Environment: real
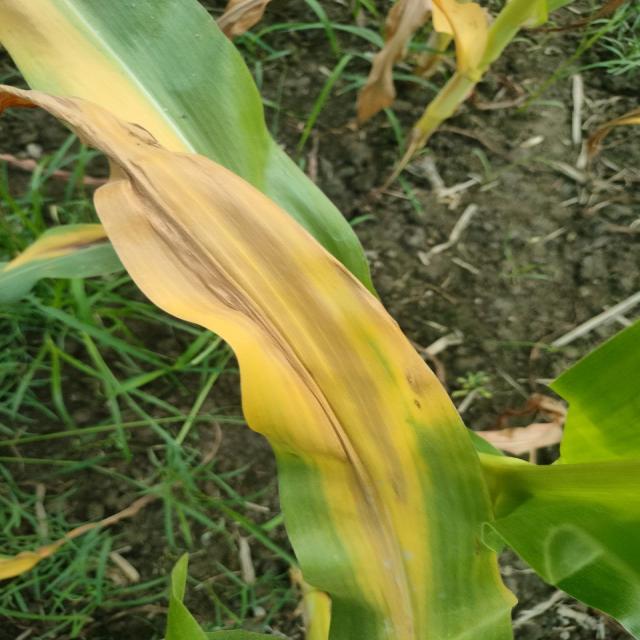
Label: nitrogen_deficiency